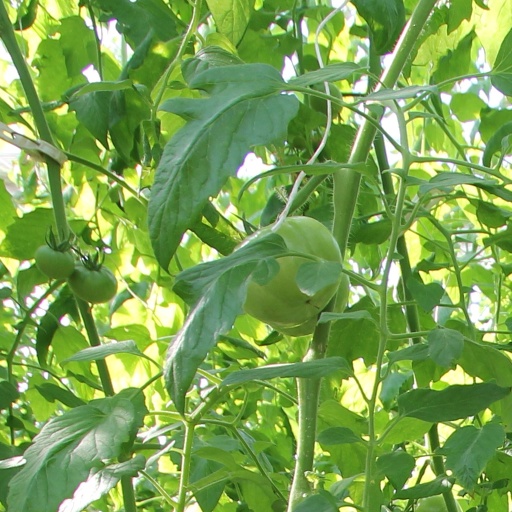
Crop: tomato